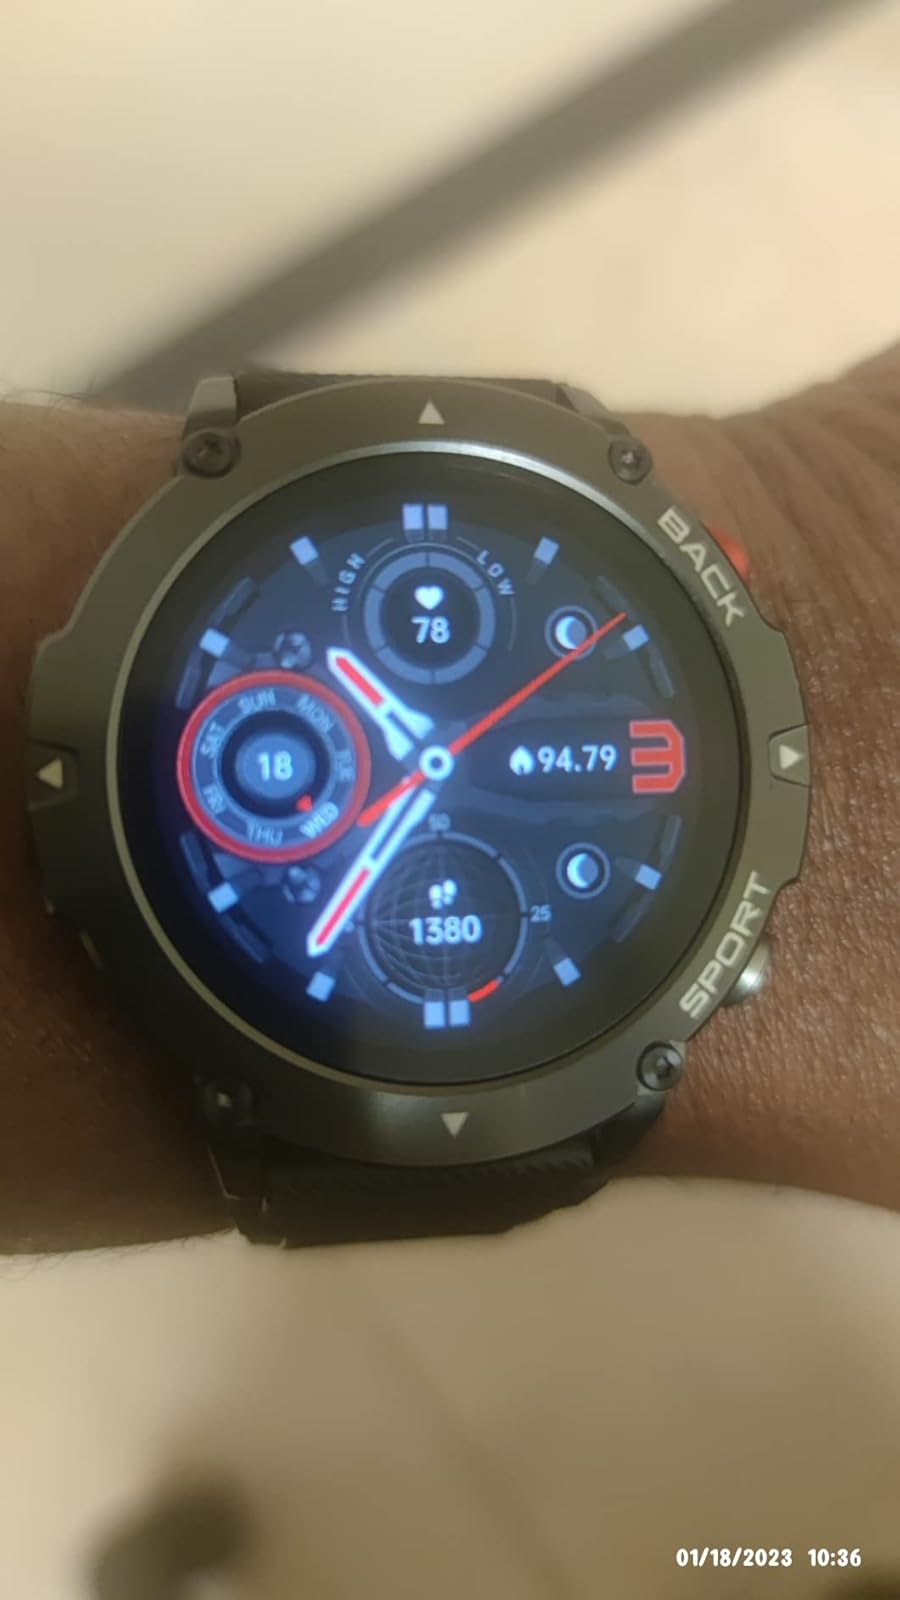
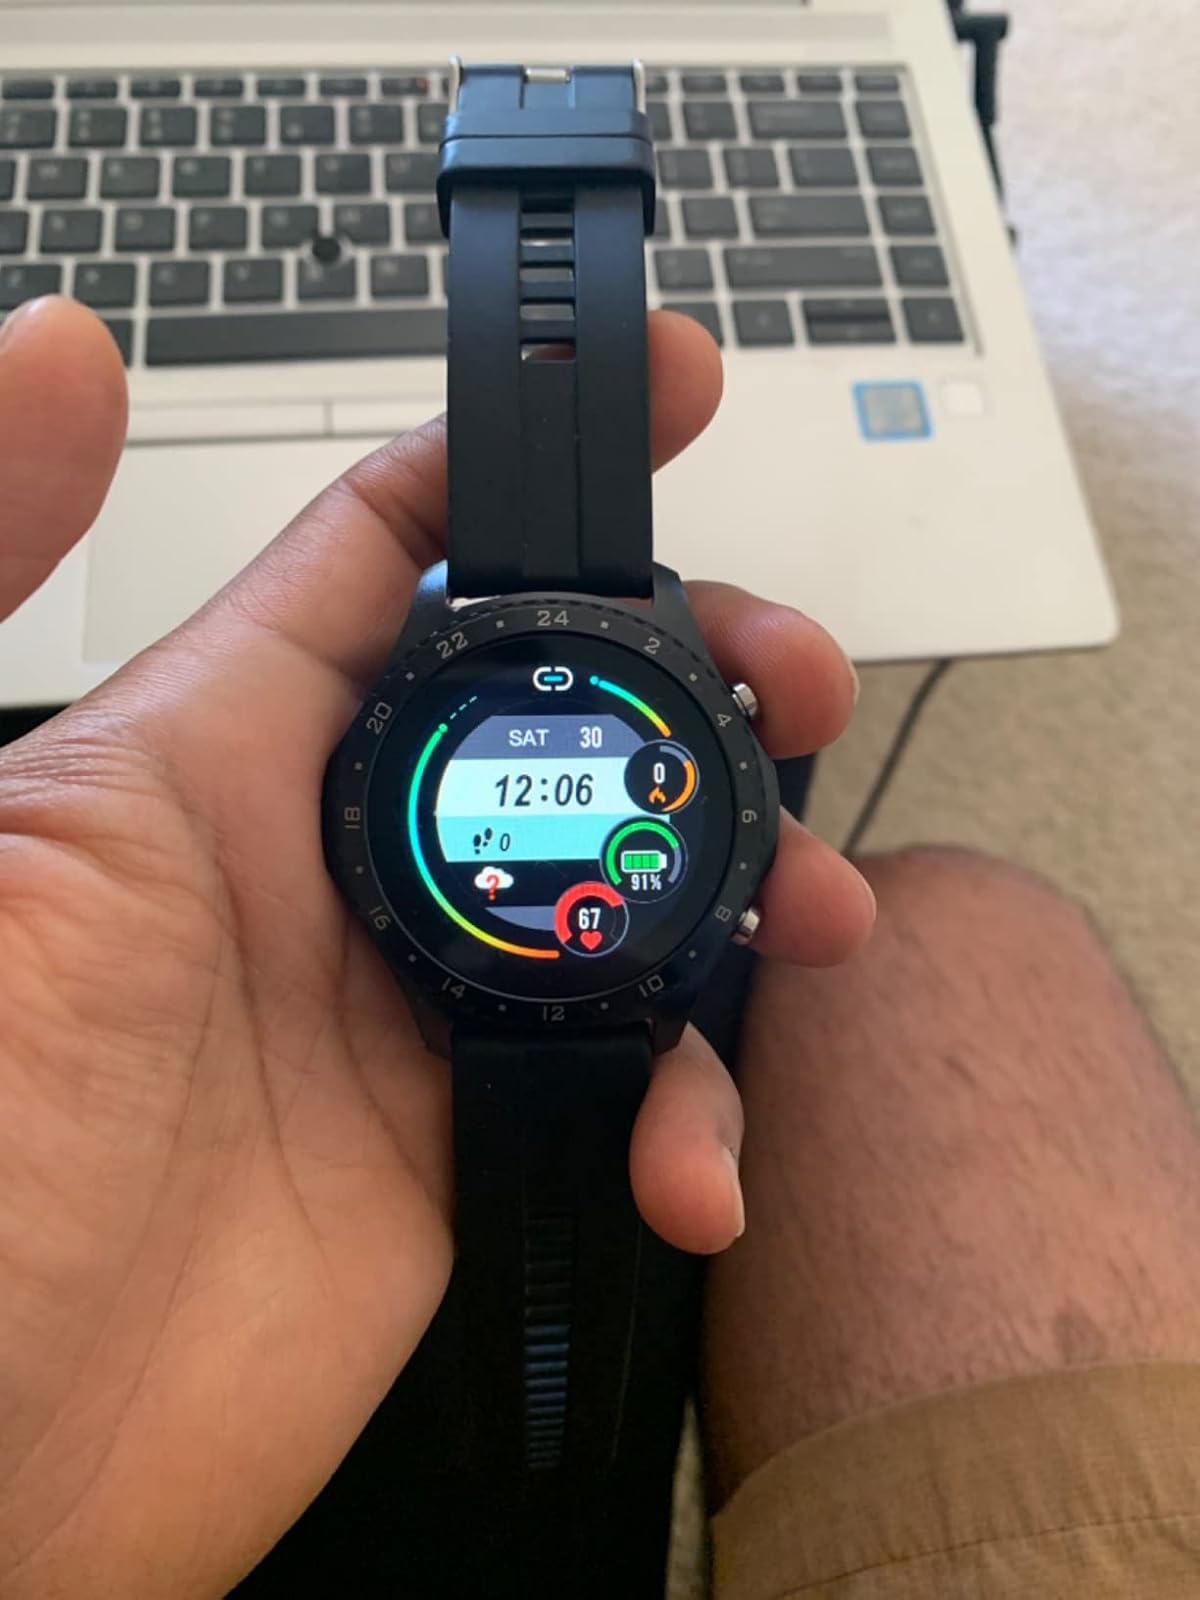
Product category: smartwatch
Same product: no